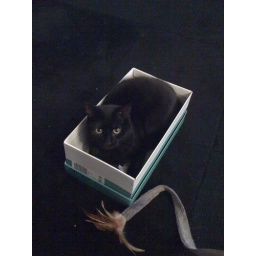
Tinkerbell sitting in Clarkes shoe box